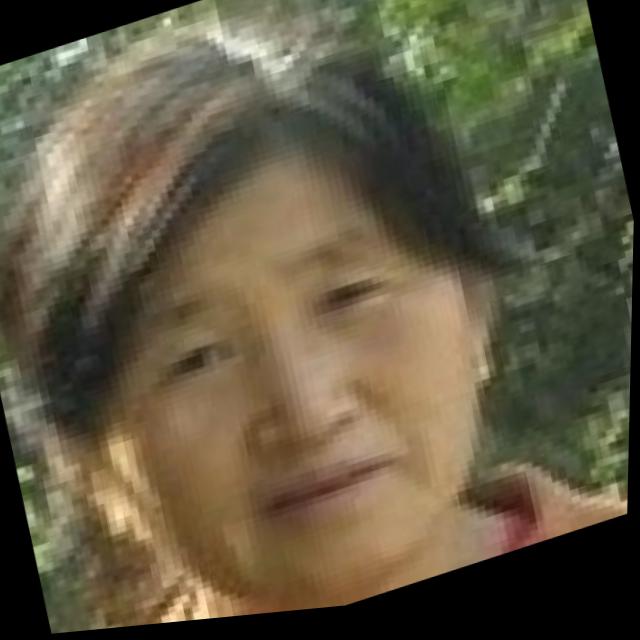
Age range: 45-64